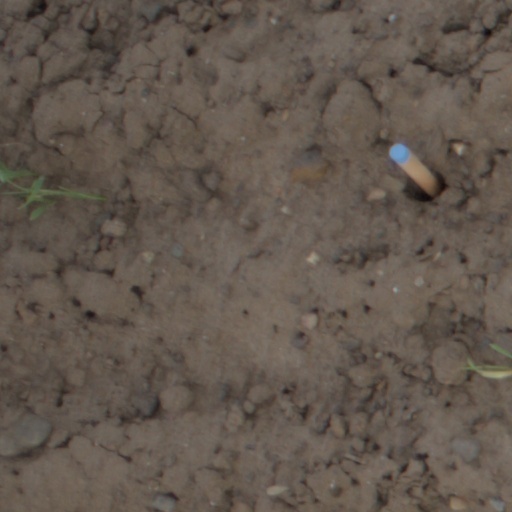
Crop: wheat